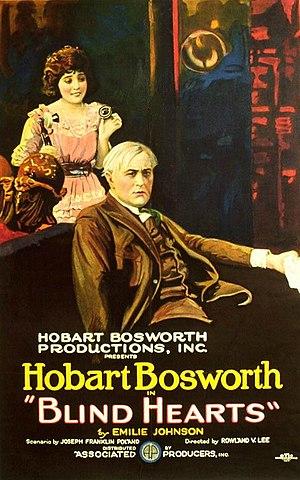
Blind Hearts est un film muet américain réalisé par Rowland V. Lee et sorti en 1921.